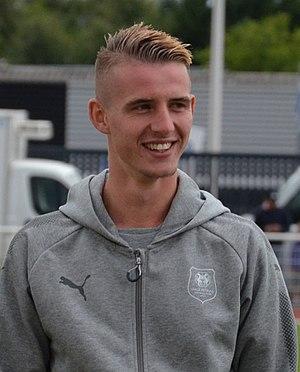
Photographie prise lors du match opposant le Stade rennais au SM Caen en match amical au stade Pierre-Compte de Vire le 22 juillet 2017. Ici, Benjamin Bourigeaud.